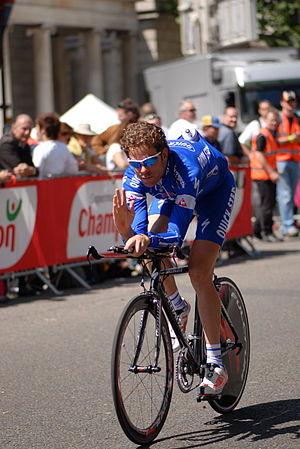
Bram Tankink est un coureur cycliste néerlandais, né le 3 décembre 1978 à Haaksbergen, professionnel de 2001 à 2018. Il a notamment remporté une étape du Tour d'Allemagne 2005.